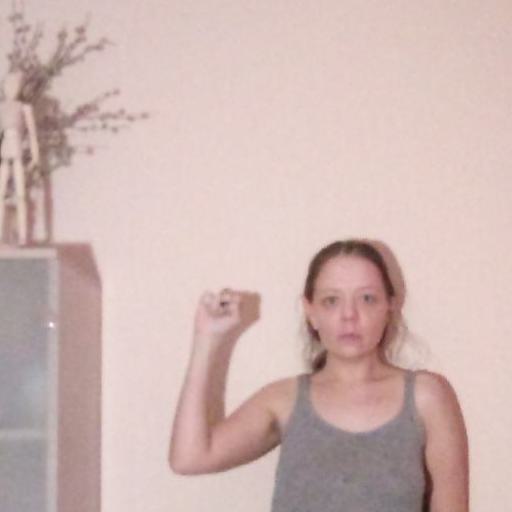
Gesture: fist